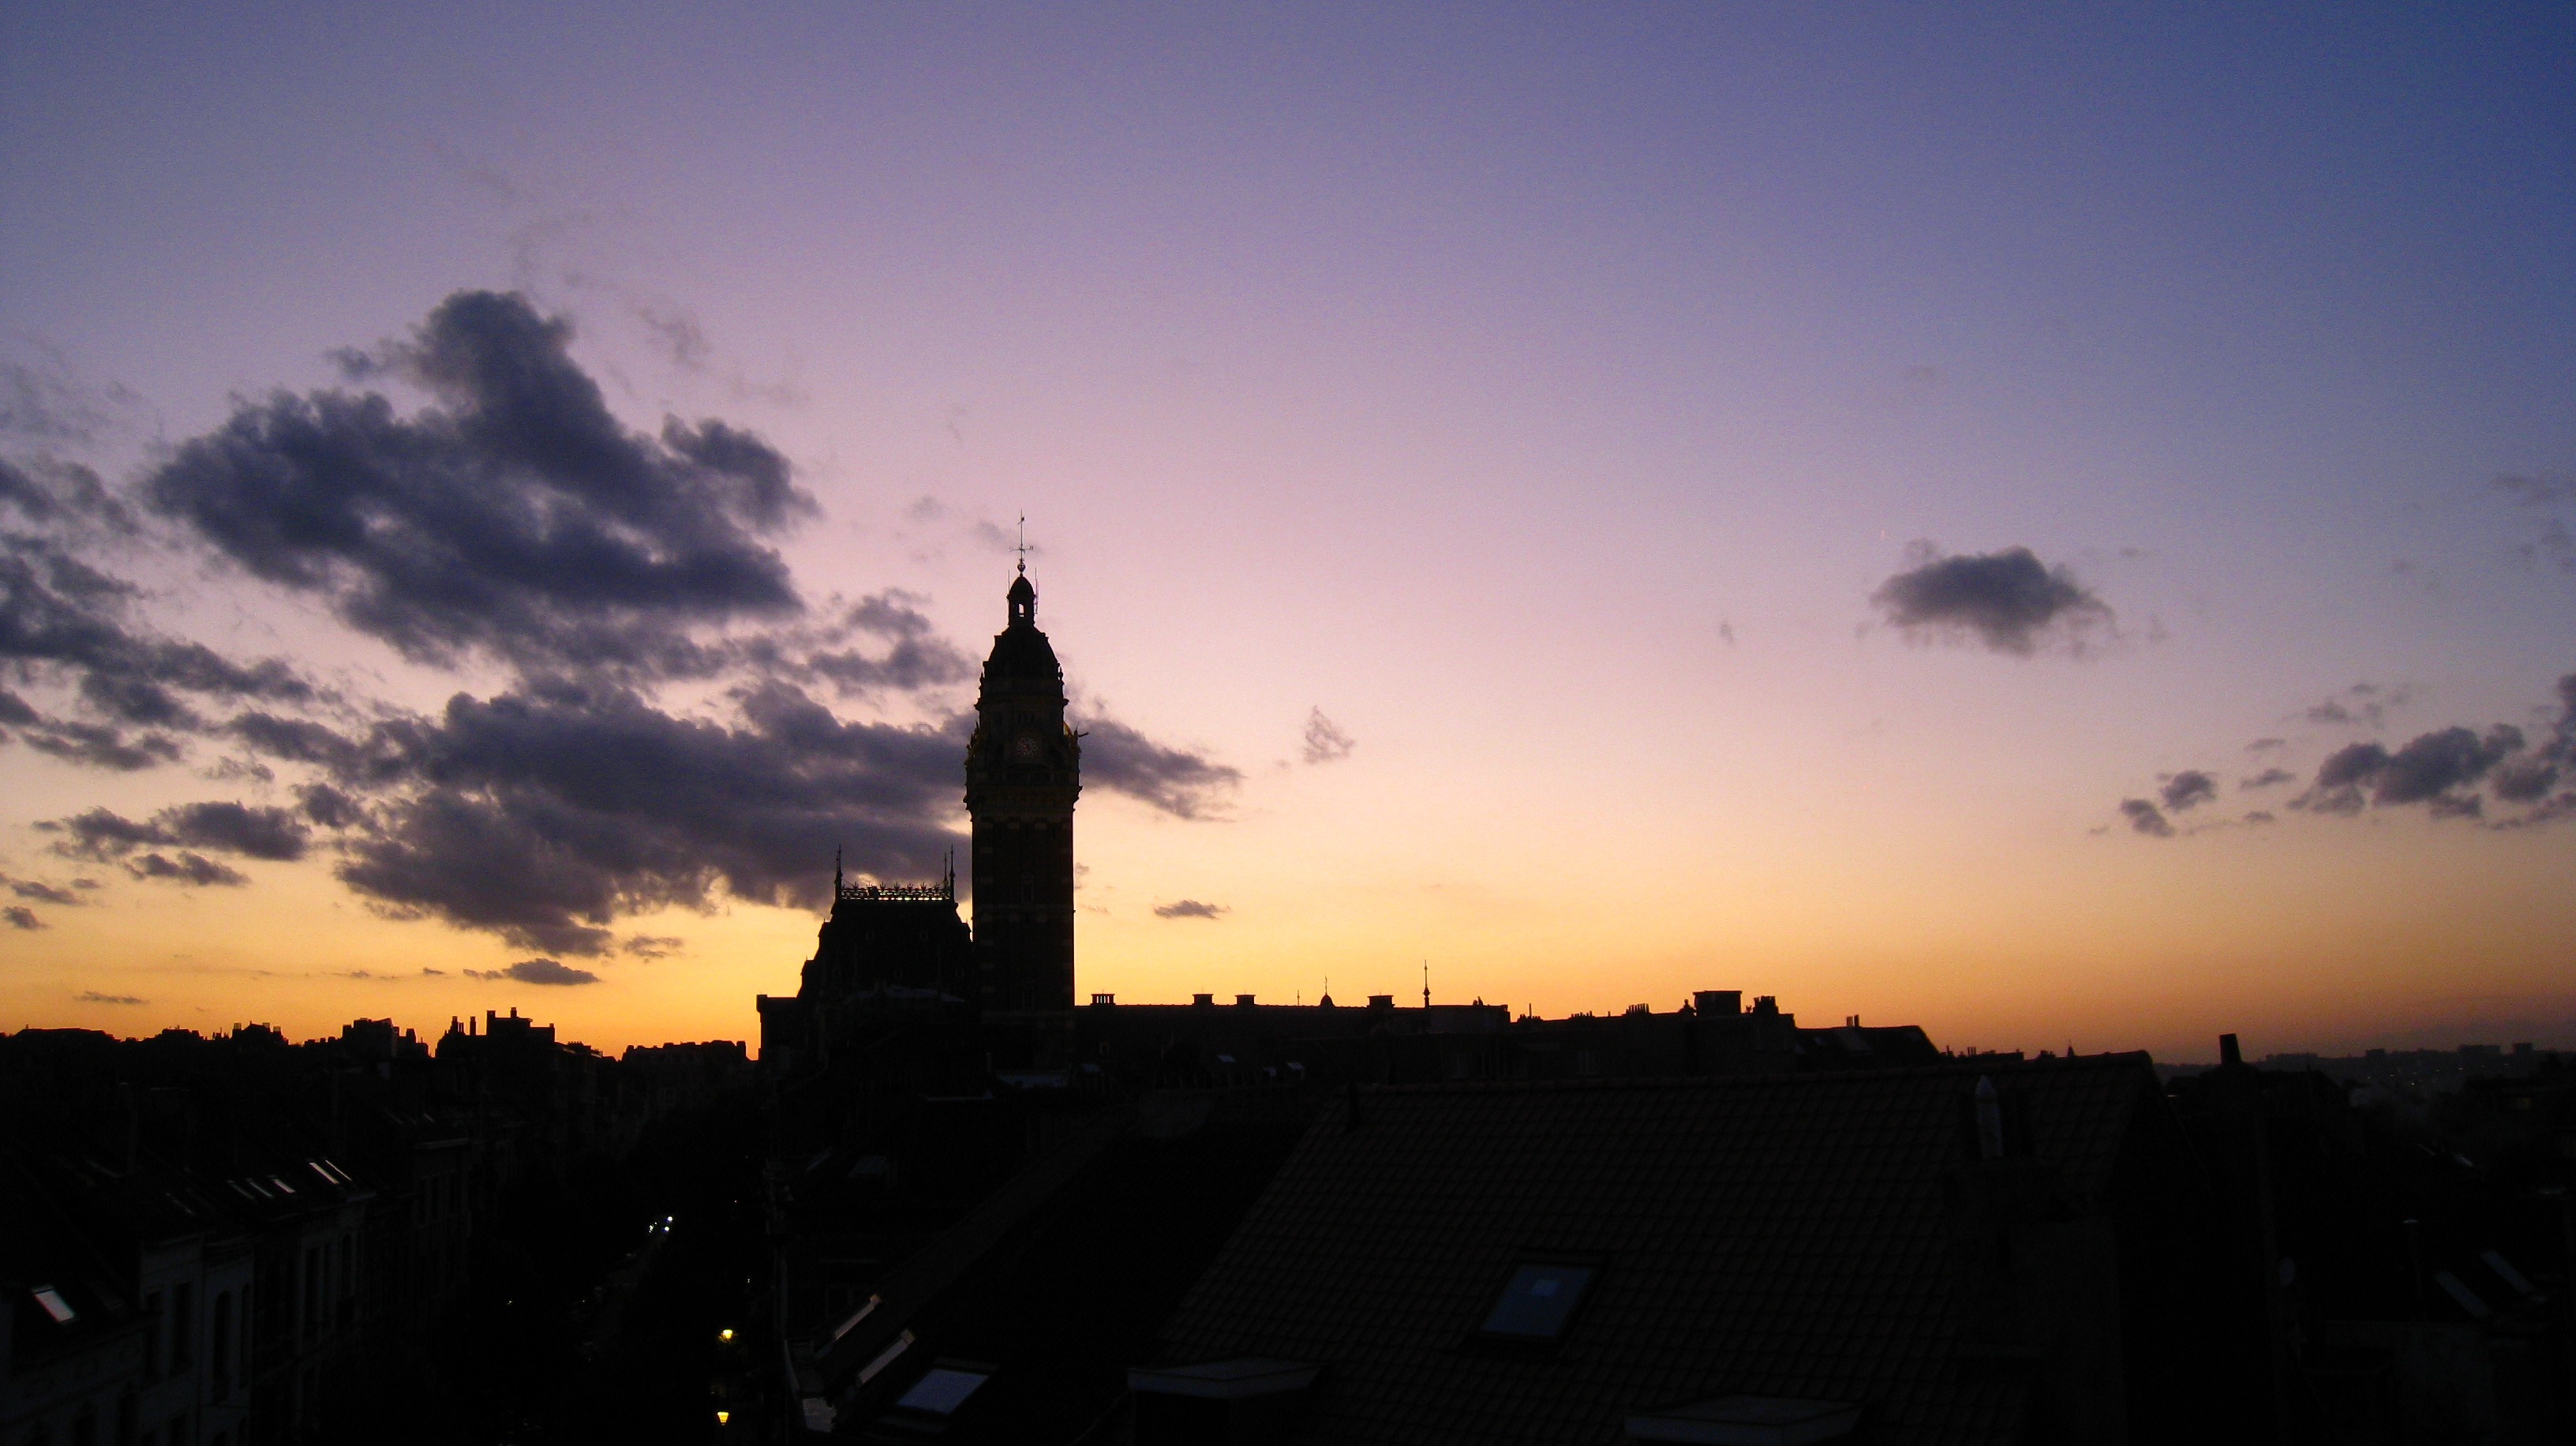
horizon, silhouette, cloud, sky, sun, sunrise, sunset, skyline, sunlight, morning, purple, dawn, atmosphere, dusk, evening, orange, glow, church, clouds, bruxelles, commune, afterglow, atmospheric phenomenon, atmosphere of earth, st gilles